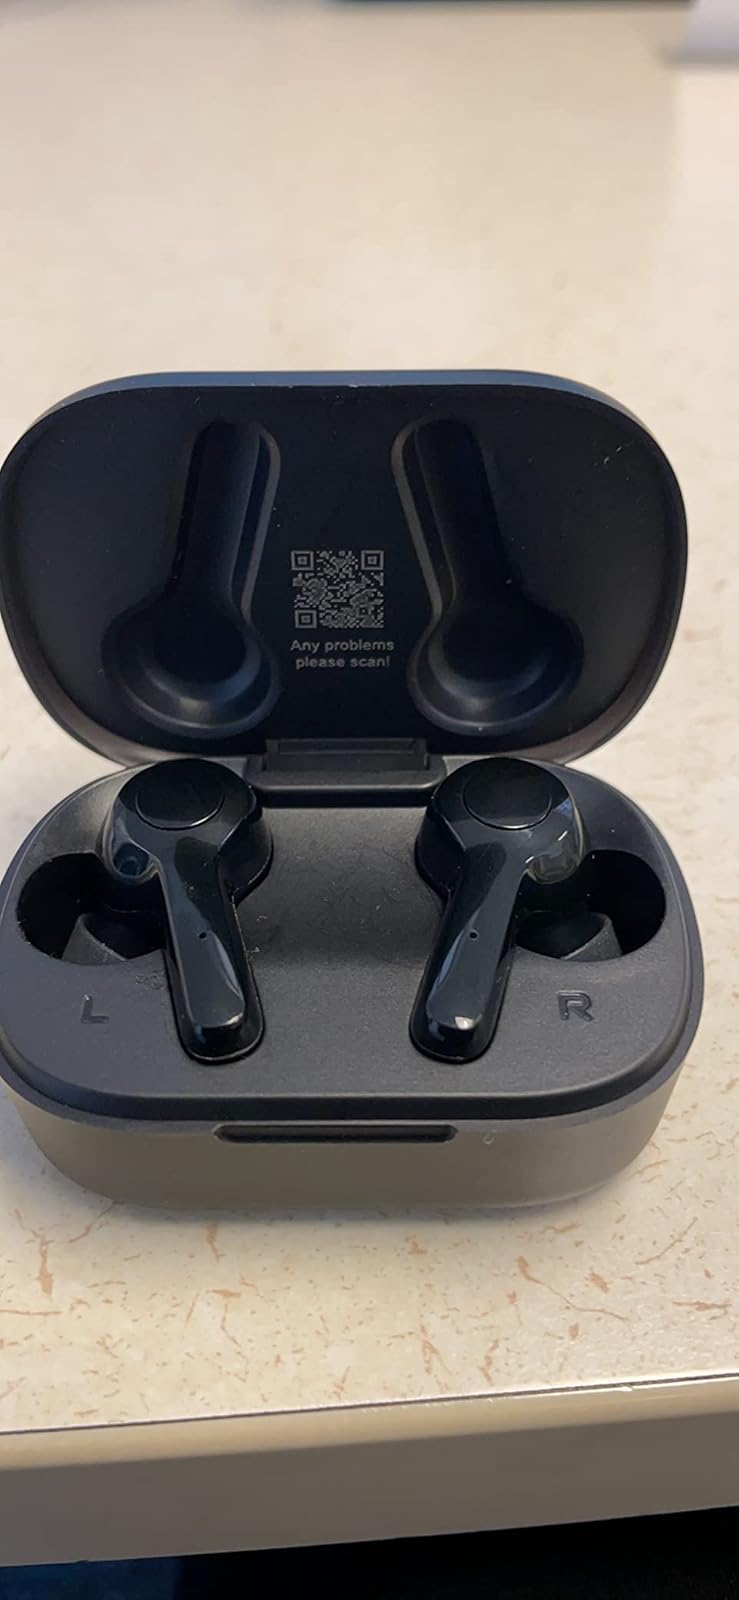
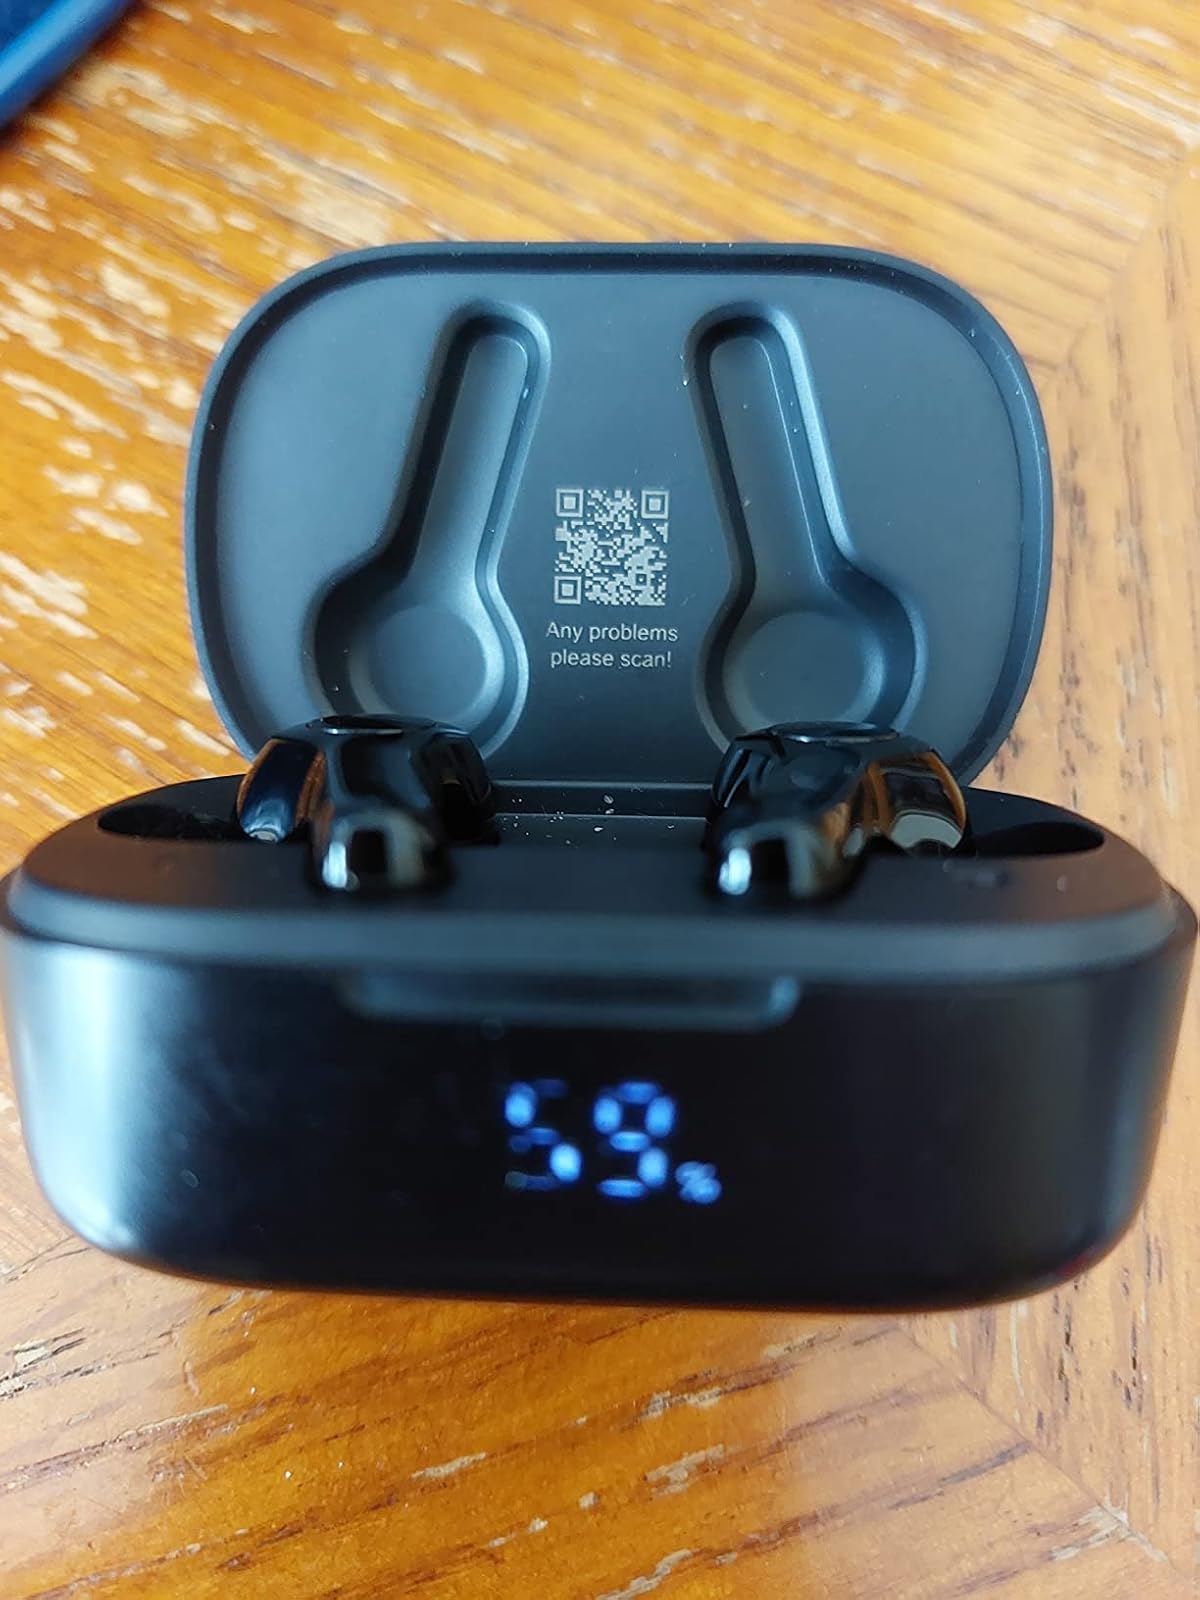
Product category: earbuds
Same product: yes